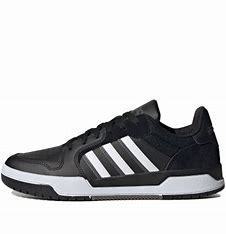
Brand: adidas
Model: NEO Entrap Skate